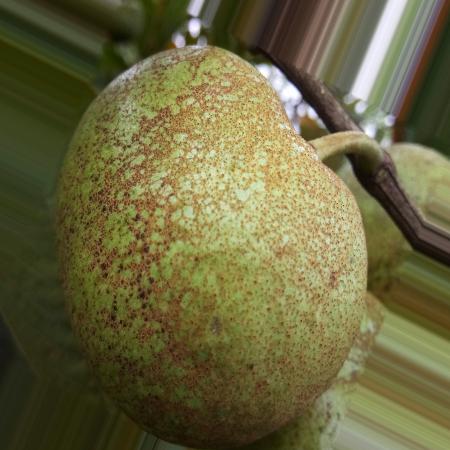
Label: Scab